422d Test and Evaluation Squadron

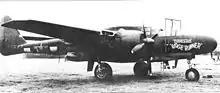
Tennessee Ridge Runner P-61 42–25543 at an ALG in France or the Low Countries, Fall 1944

The squadron moved to RAF Scorton on 6 May. The original plan had been for all three night fighter squadrons to be on combat status with P-61s by D-Day, however the first P-61 didn't arrive until the end of May, about two weeks before the planned invasion of France. With the arrival of the German V-1 flying bombs over England after the invasion, the squadron trained with their Black Widows by intercepting the flying bombs. The first Black Widow V-1 "kill" took place on 16 July 1944, credited to pilot Herman Ernst and radar operator Edward Kopsel of the 422nd Night Fighter Squadron. One of the greatest dangers involved in killing V-1s was the possibility of getting too close to the flying bomb when one fired at it, running the risk of damage to their own plane if the bomb exploded when hit.